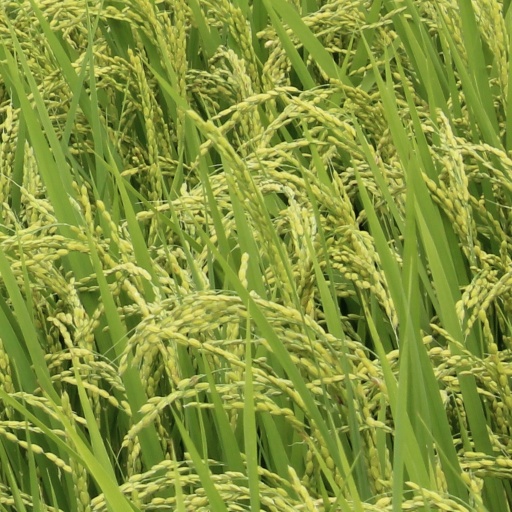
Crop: rice